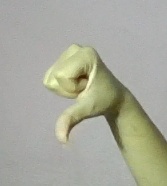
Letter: waw